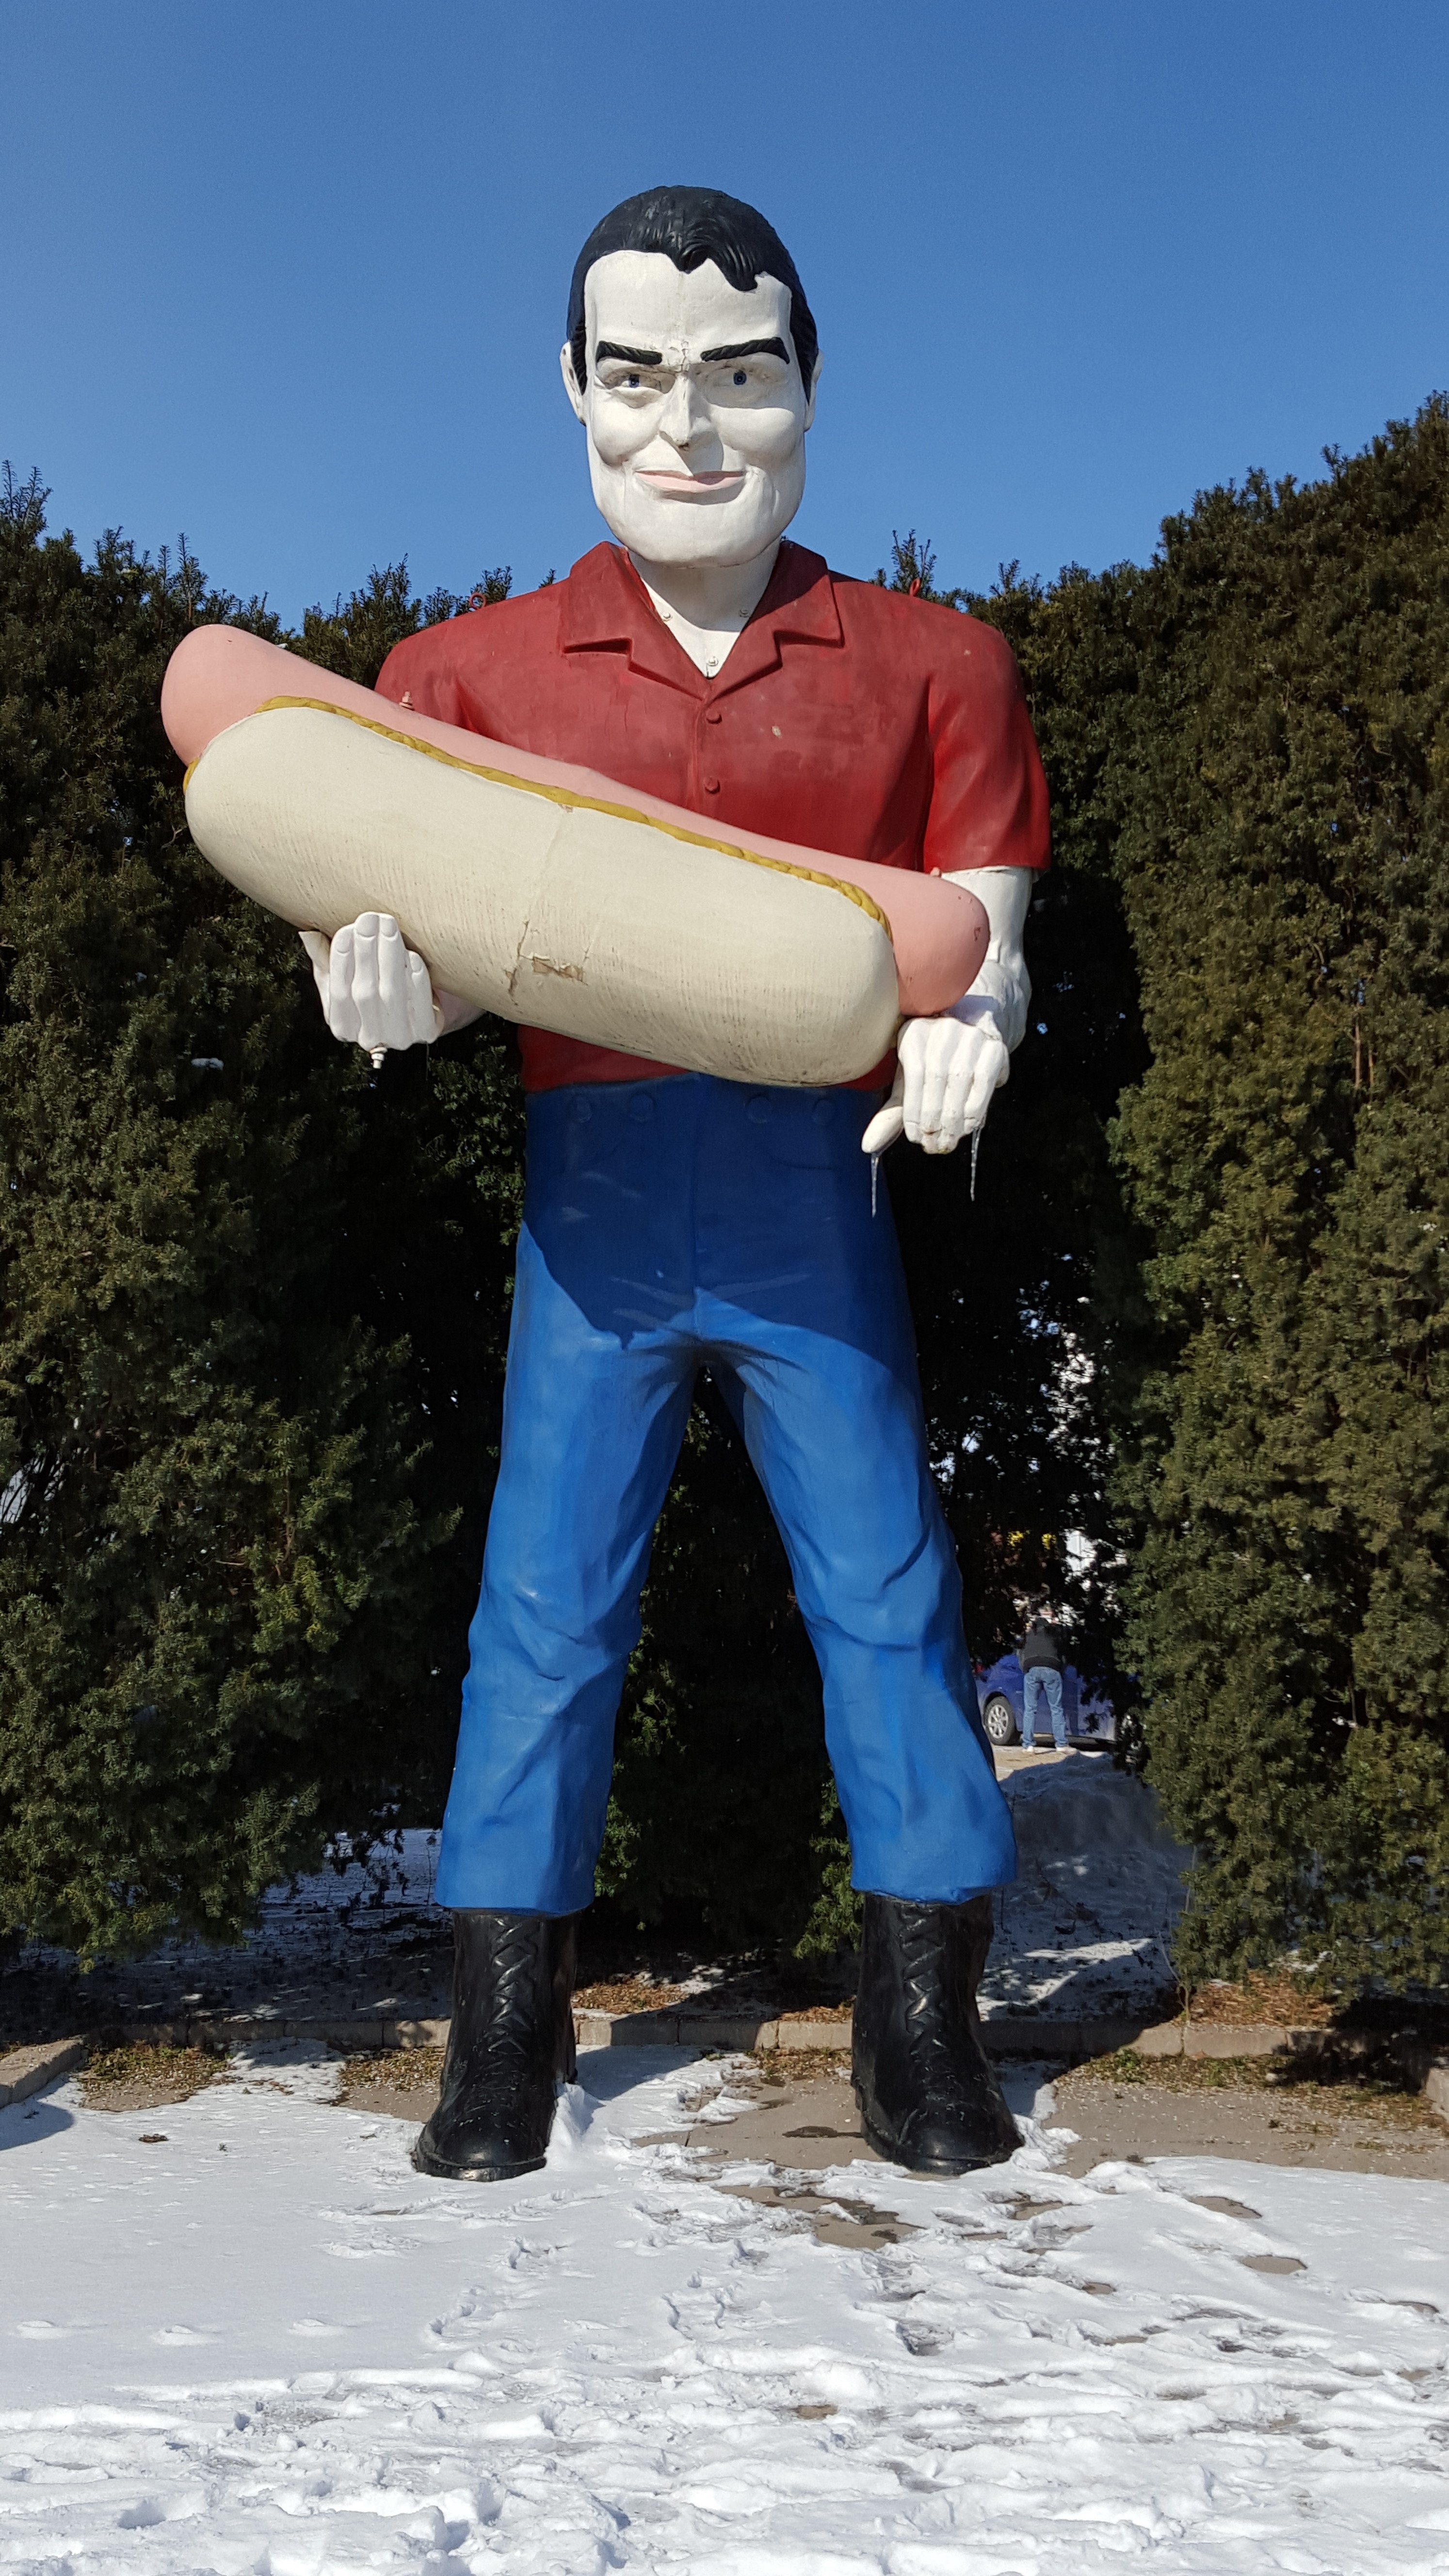
snow, winter, street, town, tourist, travel, statue, landmark, sightseeing, blue, attraction, historic, tourism, season, fun, illinois, footwear, scene, famous, historical, tourist attraction, hot dog, destination, atlanta, route 66, mother road, historic route 66, atlanta illinois, paul bunyan